2025 Ecosave 200

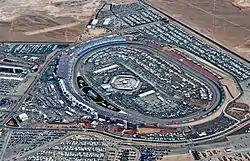
Las Vegas Motor Speedway, the track where the race will be held.

Las Vegas Motor Speedway, located in Clark County, Nevada outside the Las Vegas city limits and about 15 miles northeast of the Las Vegas Strip, is a complex of multiple tracks for motorsports racing. The complex is owned by Speedway Motorsports, Inc., which is headquartered in Charlotte, North Carolina.